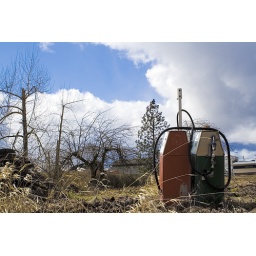
Derelict gas pumps in a small field near some train tracks.